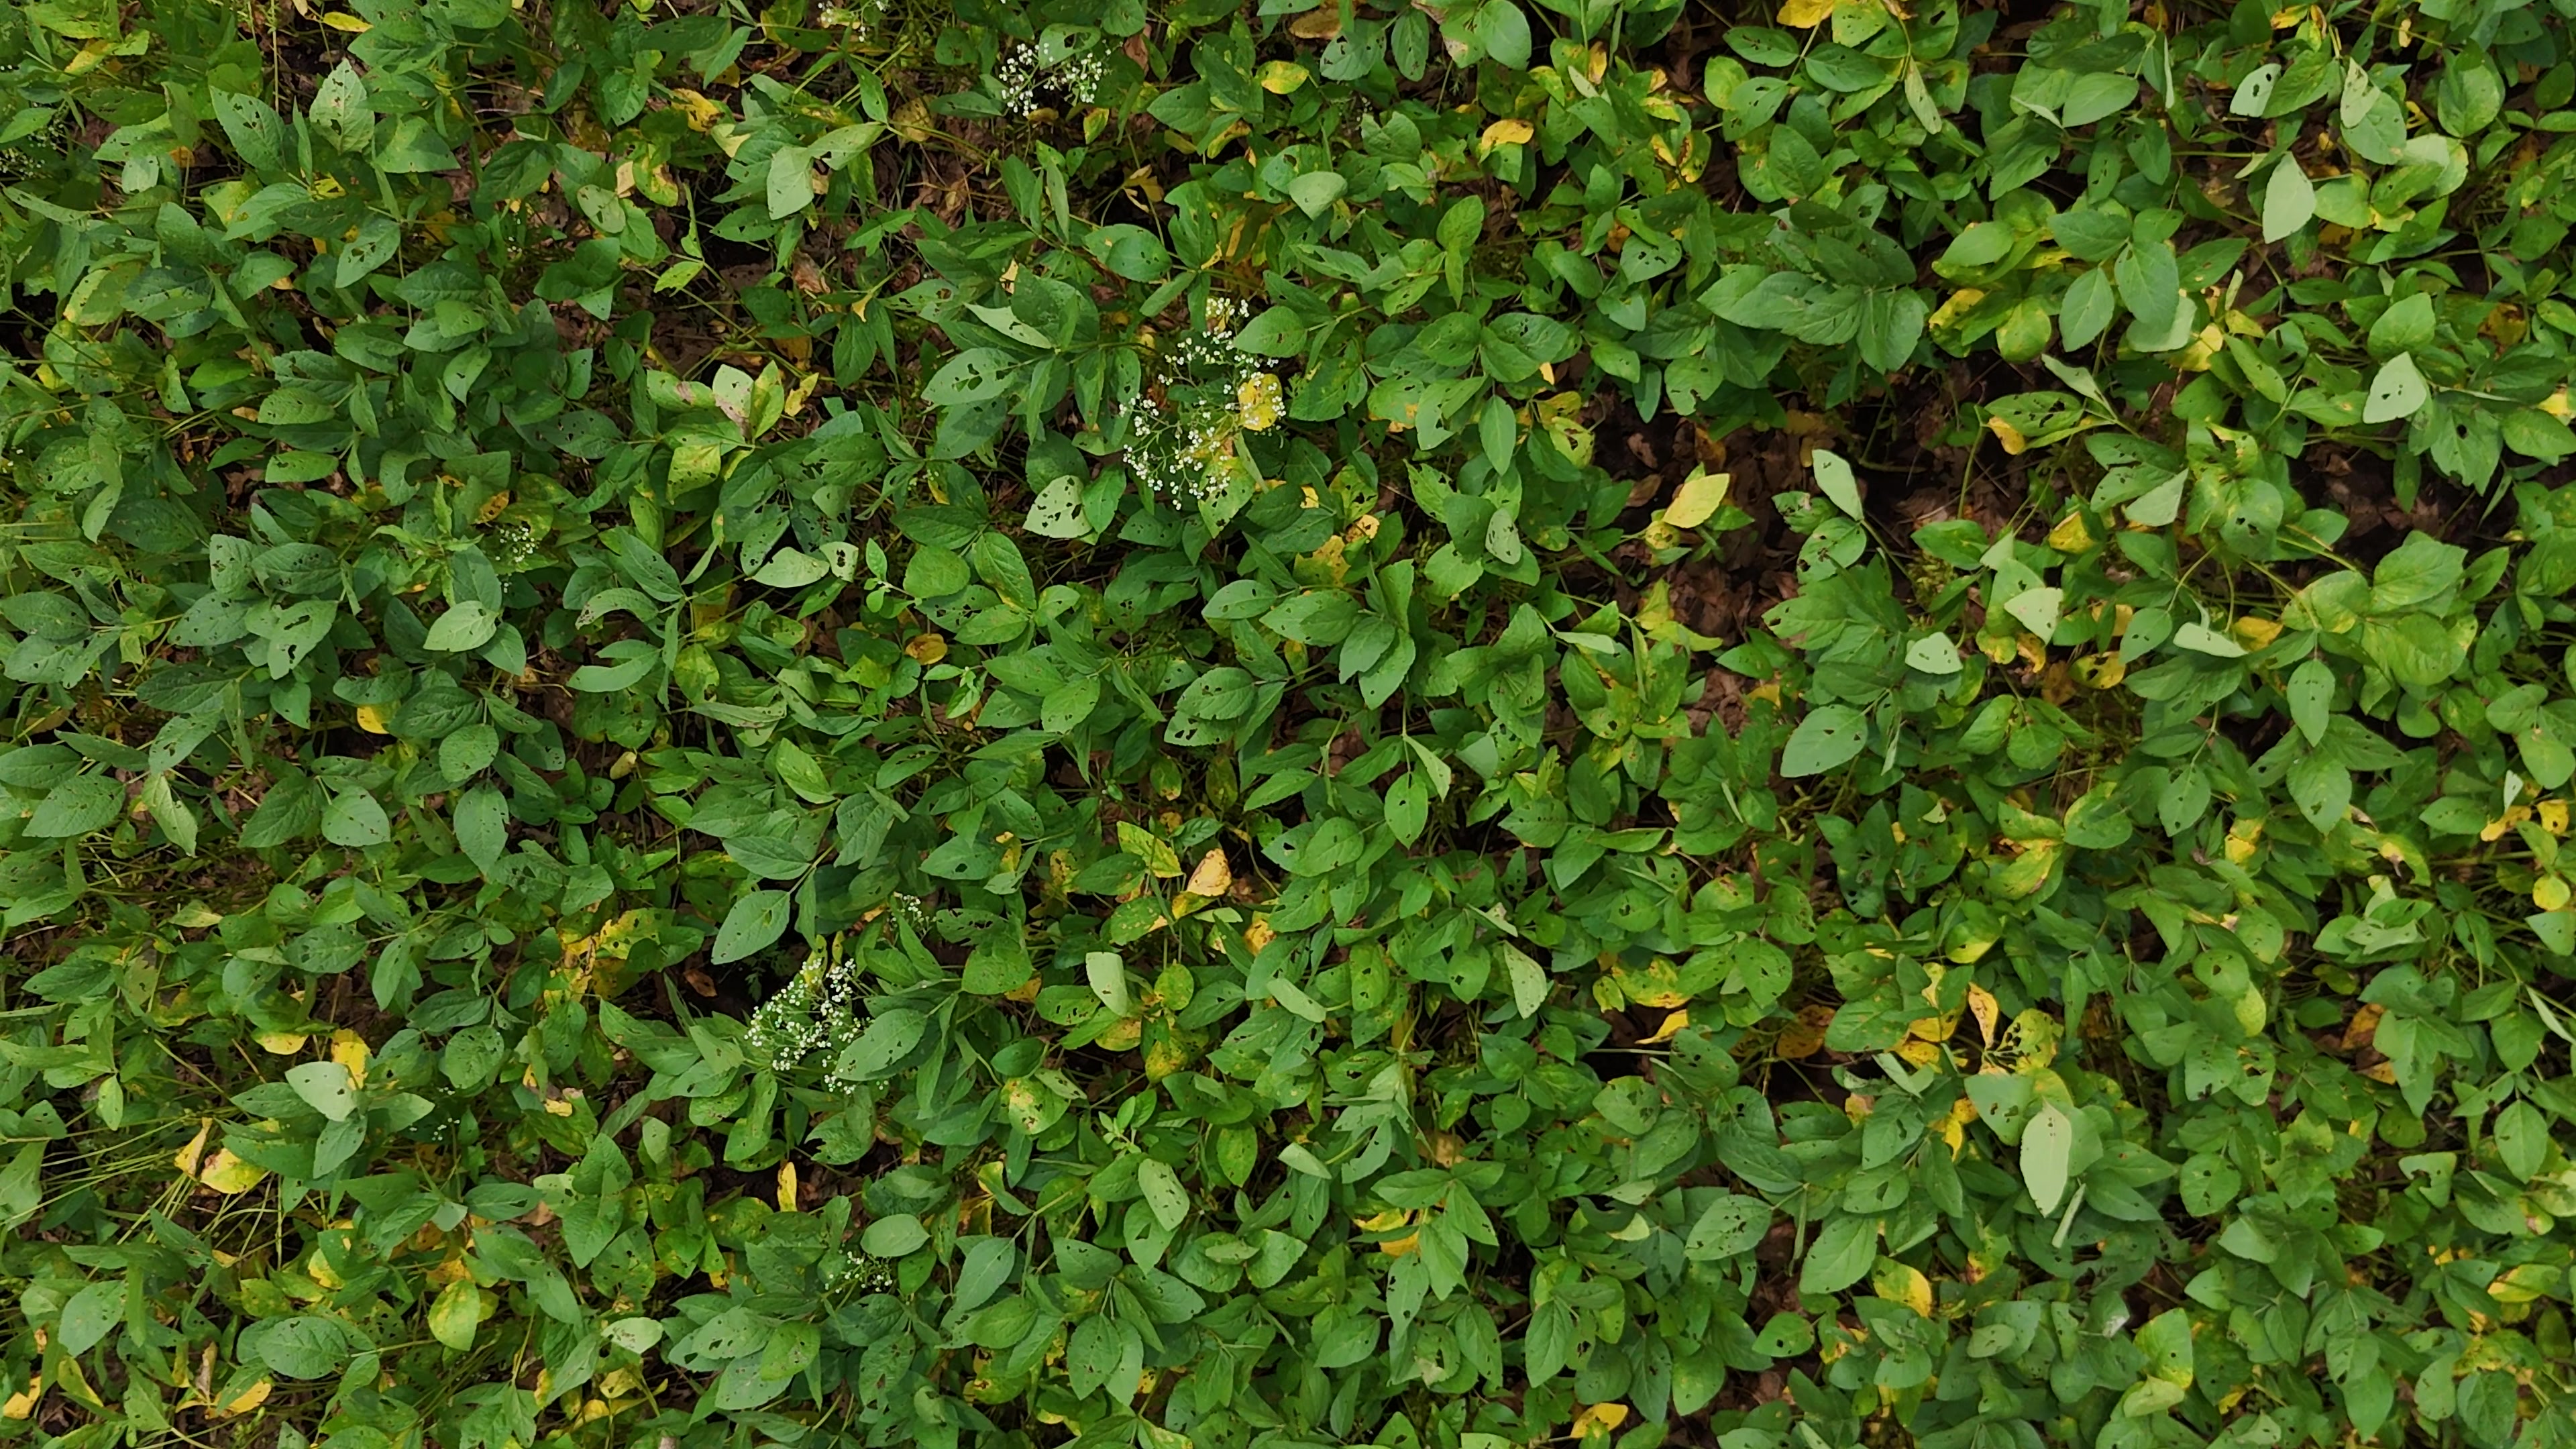
Label: Rust